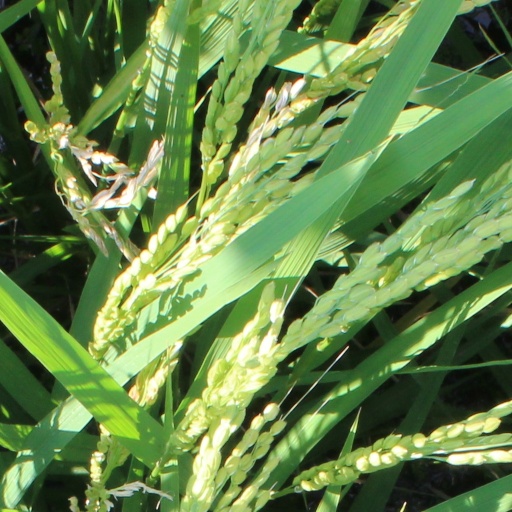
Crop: rice